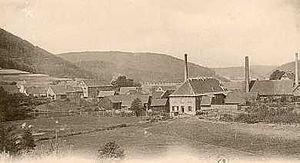
Le pays de Bitche est une région naturelle de France, située au nord-est du département de la Moselle, en Lorraine, dans la région administrative Grand Est et dont la capitale est Bitche. Il est appelé Bitscherland en allemand standard, de même qu'en francique rhénan, dialecte traditionnel du pays de Bitche, et Bitcherland en français.
Jean-Guillaume Goldenberg est un industriel lorrain d’origine allemande.
Baerenthal, également orthographié Bærenthal, est une commune française située dans le département de la Moselle, en région Grand Est.
La forge de Bærenthal est une forge qui se situe dans la commune française de Bærenthal, dans le département de la Moselle.